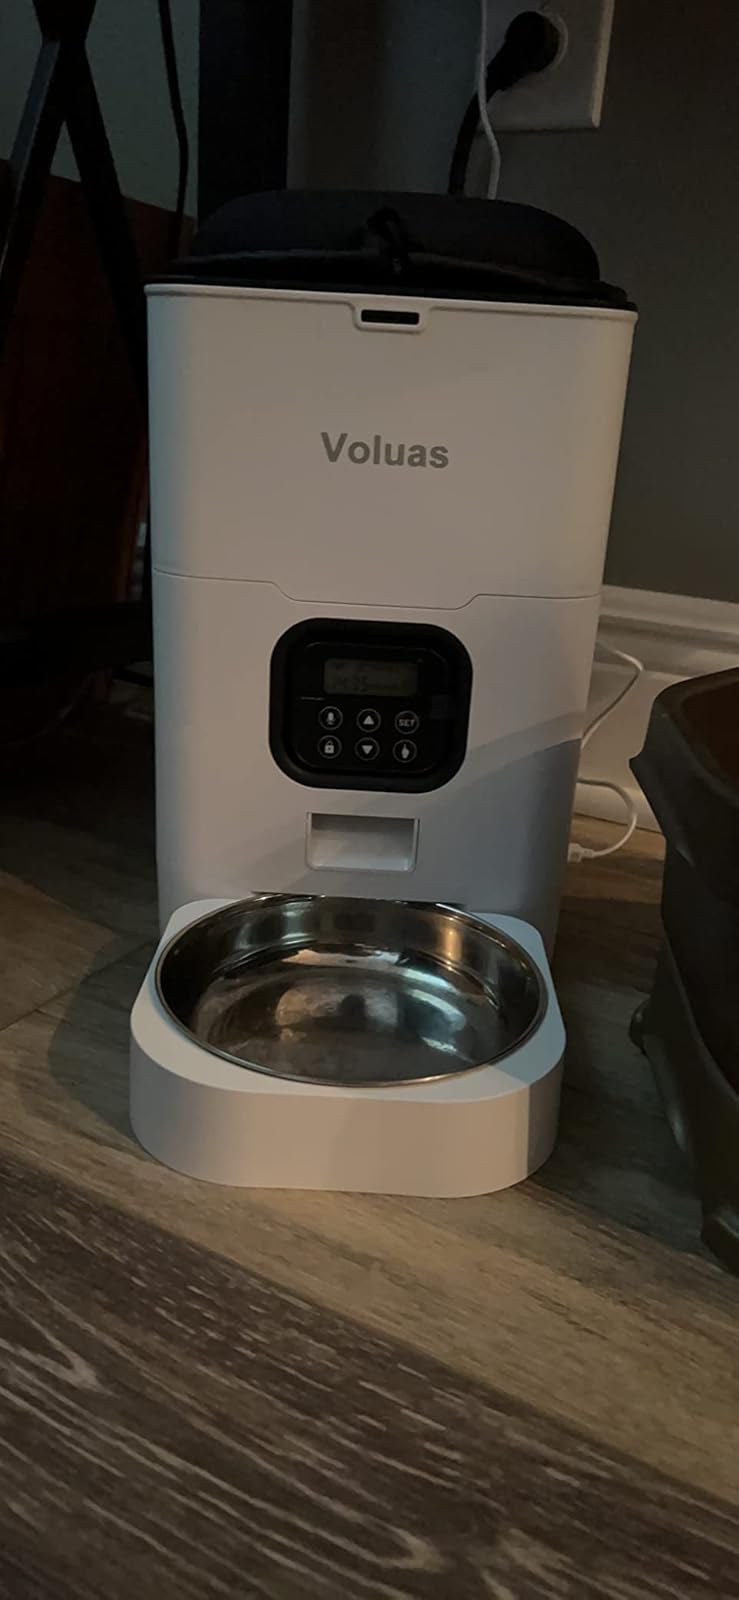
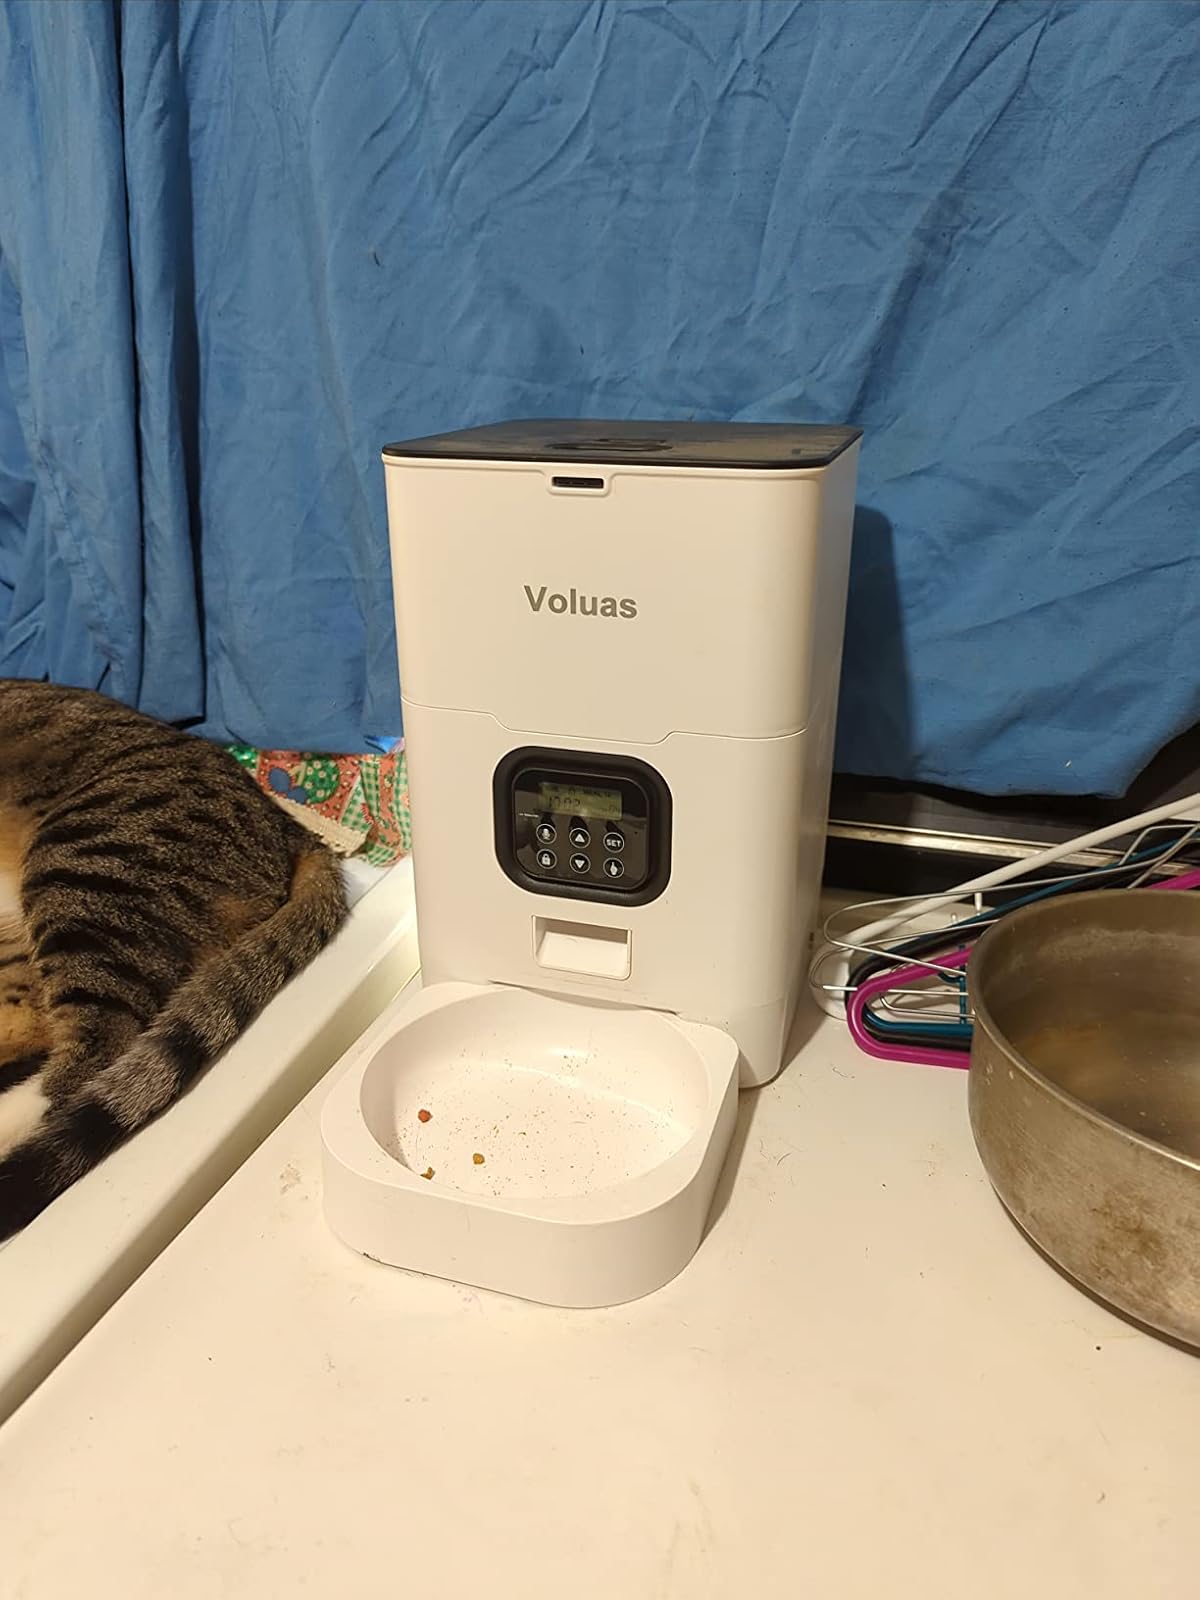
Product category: items_feeder
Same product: yes